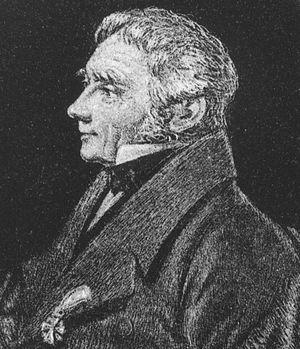
Martin Wormskjöld, ou Morten Wormskjöld, né le 6 janvier 1783 à Copenhague et mort le 22 novembre 1845 à Gaunø, est un botaniste danois qui fut aussi phycologue et mycologue. Il effectua plusieurs expéditions au Groenland entre 1812 et 1815. En 1816, il participa à l'expédition d'Otto von Kotzebue au Kamtchatka, où il demeura pendant deux ans. Il en rapporta de nombreux spécimens botaniques.